Fernando de Mendonça

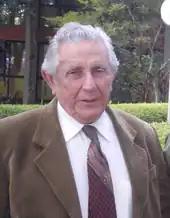
Fernando de Mendonça.

Fernando de Mendonça (born December 2, 1924, in Guaramiranga, Ceará) is a Brazilian electronic engineer and researcher, founder and first director of Brazil's National Institute for Space Research.